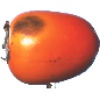
Label: kaki